Barea codrella

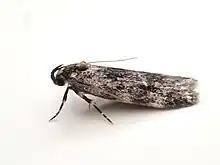
"B. codrella".

This species is native to Australia but has been introduced to New Zealand. In Australia it is found in the southern parts of Queensland to Victoria, the southern parts of Western Australia and in Tasmania. In New Zealand "B. codrella" was first recorded in October 1979 in Hawkes Bay and has since been observed throughout the North Island and in parts of the South Island.